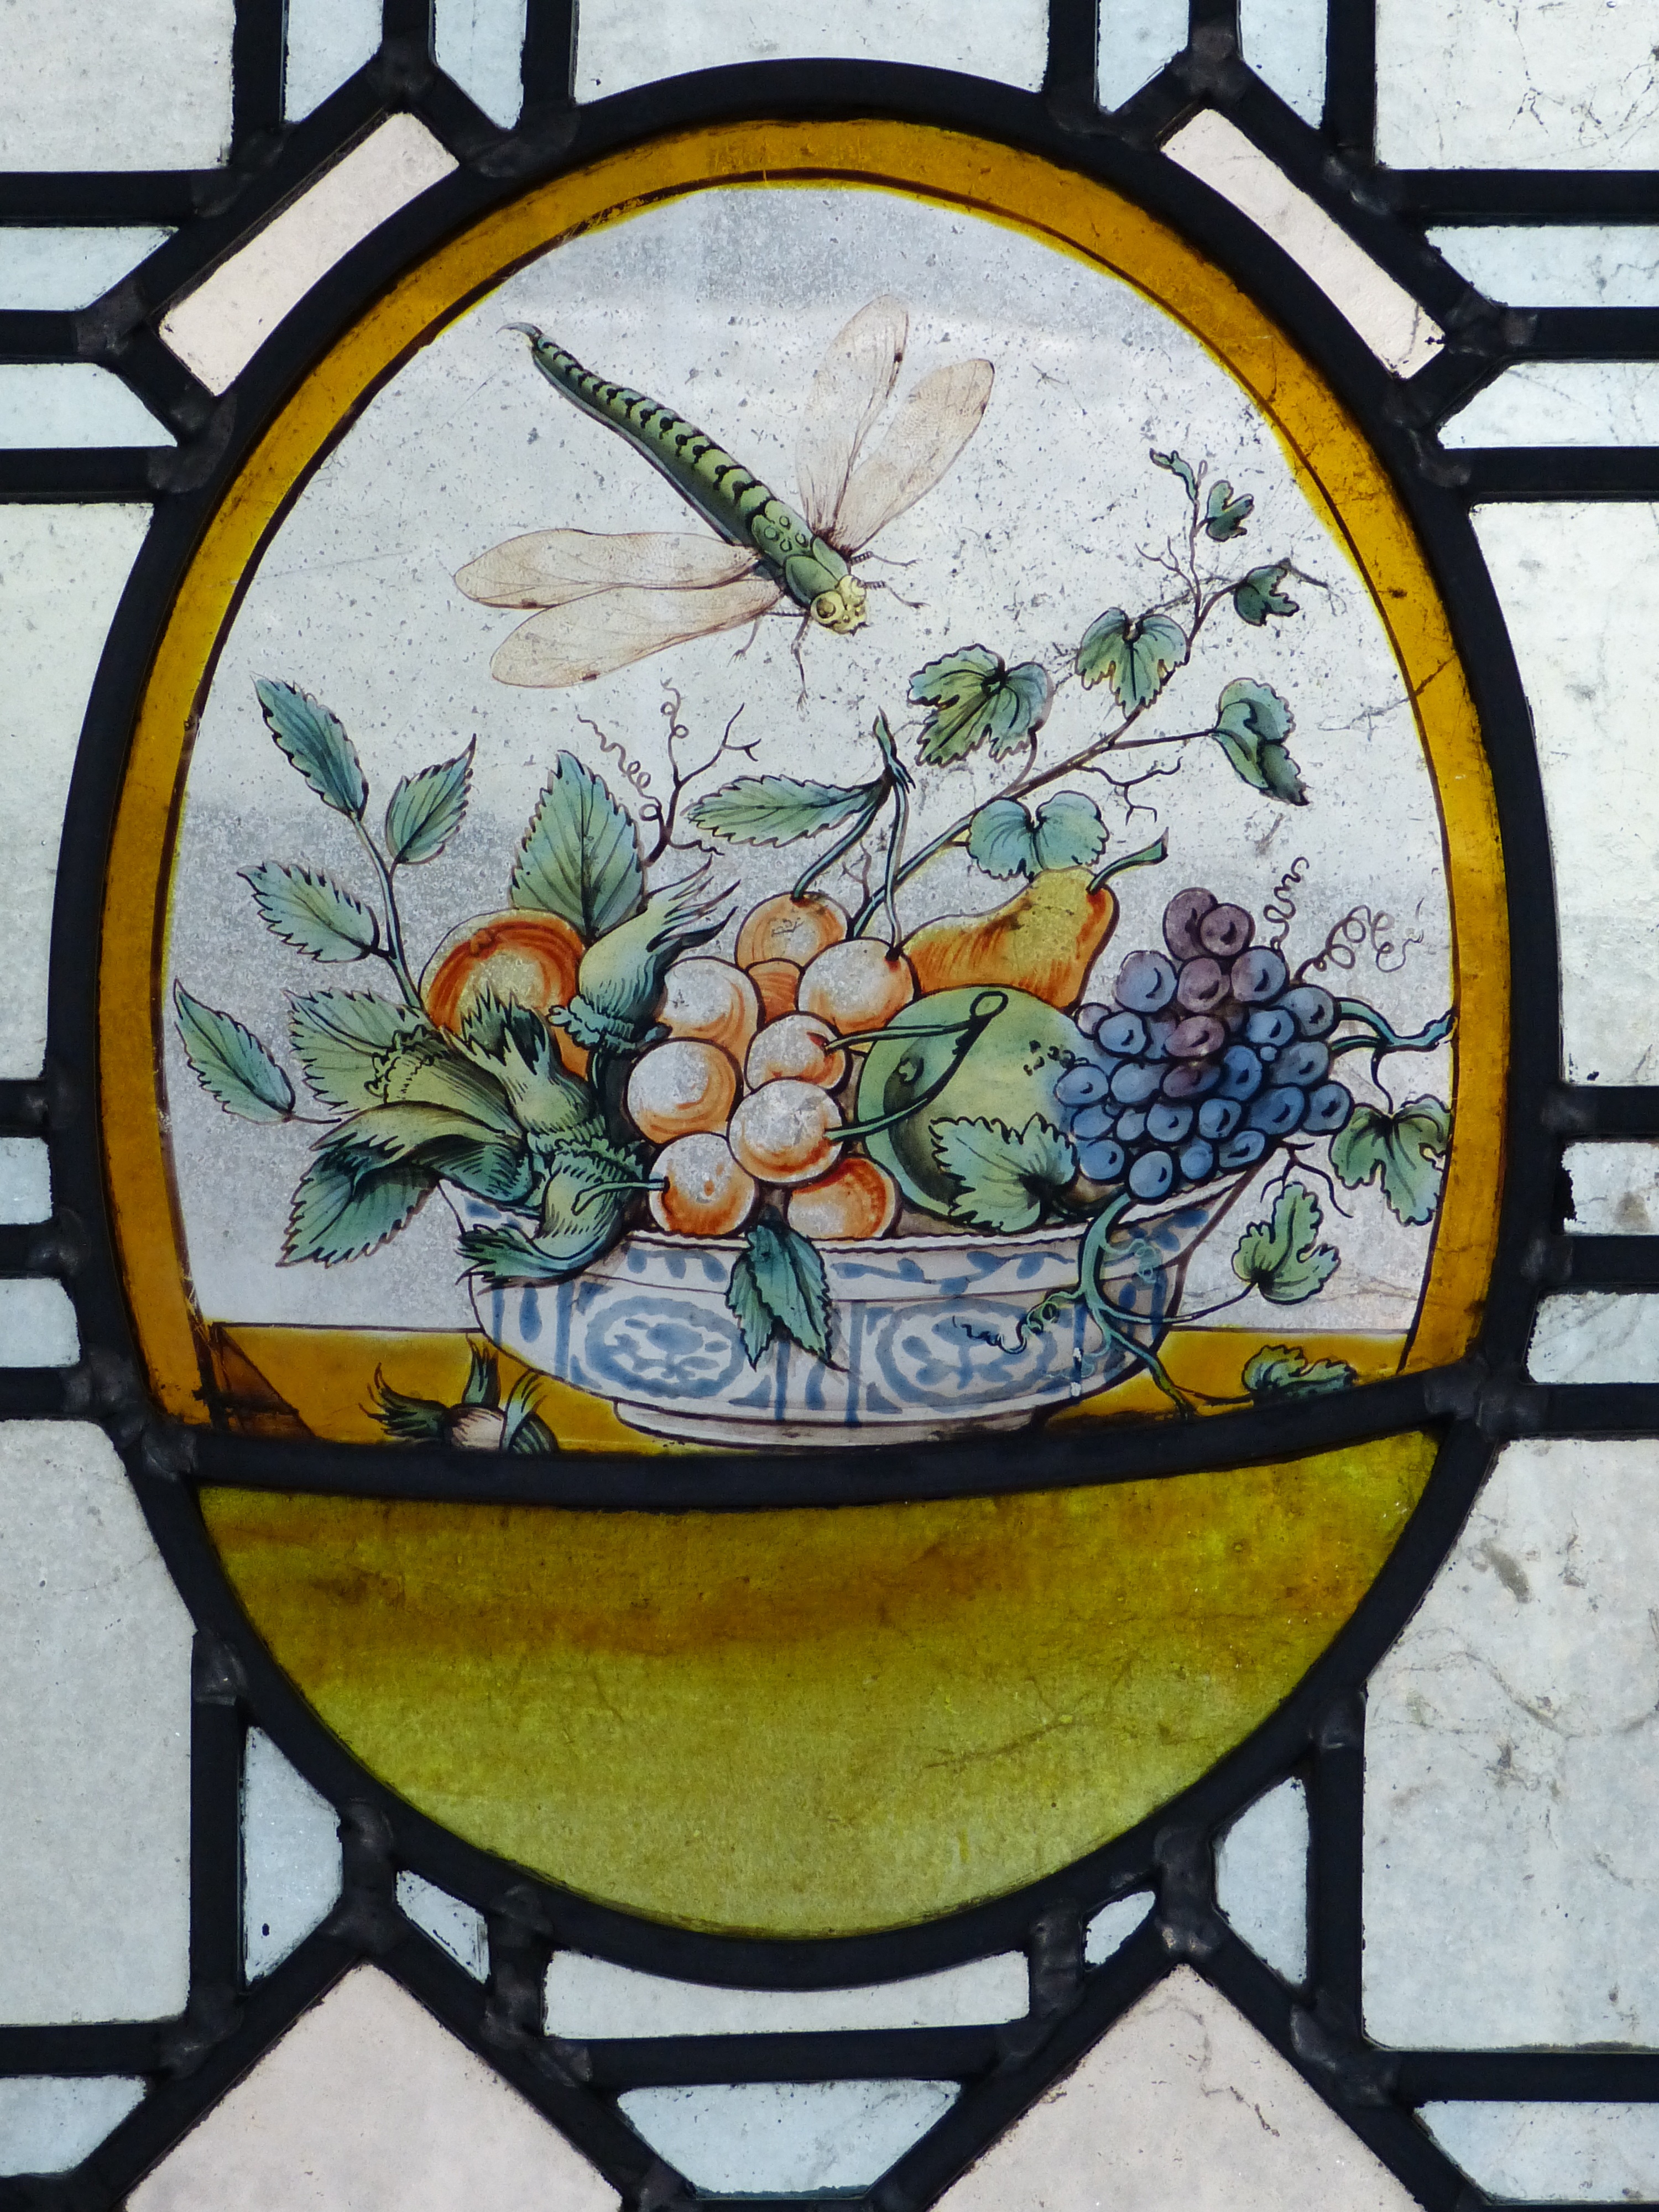
grape, fruit, window, glass, harvest, insect, church, pear, still life, material, stained glass, painting, art, faith, dragonfly, fruits, cherry, stained glass window